Sindhi clothing

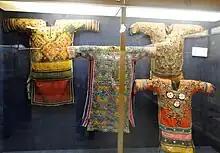

In the past, Older Sindhi women wore paro (petticoat), thick poplin cholo (blouse/Tunic), and chaadar (a sheet of veil). Some wore sleeveless hip length Shirt with a waist-length koti (blouse) with sleeves, on top, and a malai satin, Sussi or Bandhani paro or suthan (culottes or palazzo). The younger women wore velvet or amber pyjama (suthan) both at home and outside. Also they wore a long skirt (jablo) on top and a thick poplin blouse and a Rawa/Gandi/Pothi (long and wide muslin, tie and dye or ajrak printed headscarf/veil). Middle aged and young ladies wore churidar pyjama (sorhi suthan). Over time, older ladies started to wear the Salwar Kurta with Slippers (Sapato, Jutti, Khusso or Mojri). When women of good family leave the house, they hide the Suthan under a wide Paro (or Peshgir, petticoat), which conceals the person from the waist to the ankles. Over the upper part of the body they throw a Rawo (or Salur, large white veil). Among females of the Sayyid race, especially in the northern parts of Sindh, wear the Burko/Chadree of Arabia and Persia is much used. Hindoo women wear the Paro larger and longer than the Muslimah; they usually prefer the Cholo without a Gaj, and throw a white veil over the head. Sindhi women are fond of wearing a multitude of ornaments. These are also distinguished by some minutiae make in the ornaments and jewels of Muslim and Hindu, but these are unobservable. The most important ornament for a married Muslim Sindhi women is the Nath, or bullo/bulli/phuli (Nose jewel) which shows their marital status. In Sindh, the bangles worn peculiar are the large rings of ivory called "Aaj ja chura" covering the fore arms or full arms; these are worn by all sects, religions and classes, some women wore Banhi "silver handcuffs". But nowadays glass bangles and gold or silver "Kangar/Kara" "bracelets" are more commonly used. Anklets and toe rings were also common.